Hammock Park (Dunedin, Florida)

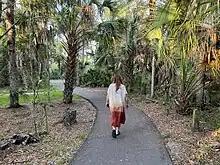
Woman walking the Osprey Loop

Hammock Park is a natural area with trails, boardwalks, butterfly garden, disc golf course, picnic area and playground in Dunedin, Florida. Volunteers have worked to clear the park of air potato (Dioscorea bulbifera). The park is located at 1900 San Mateo Drive. Andrews Memorial Chapel is located next to the park.